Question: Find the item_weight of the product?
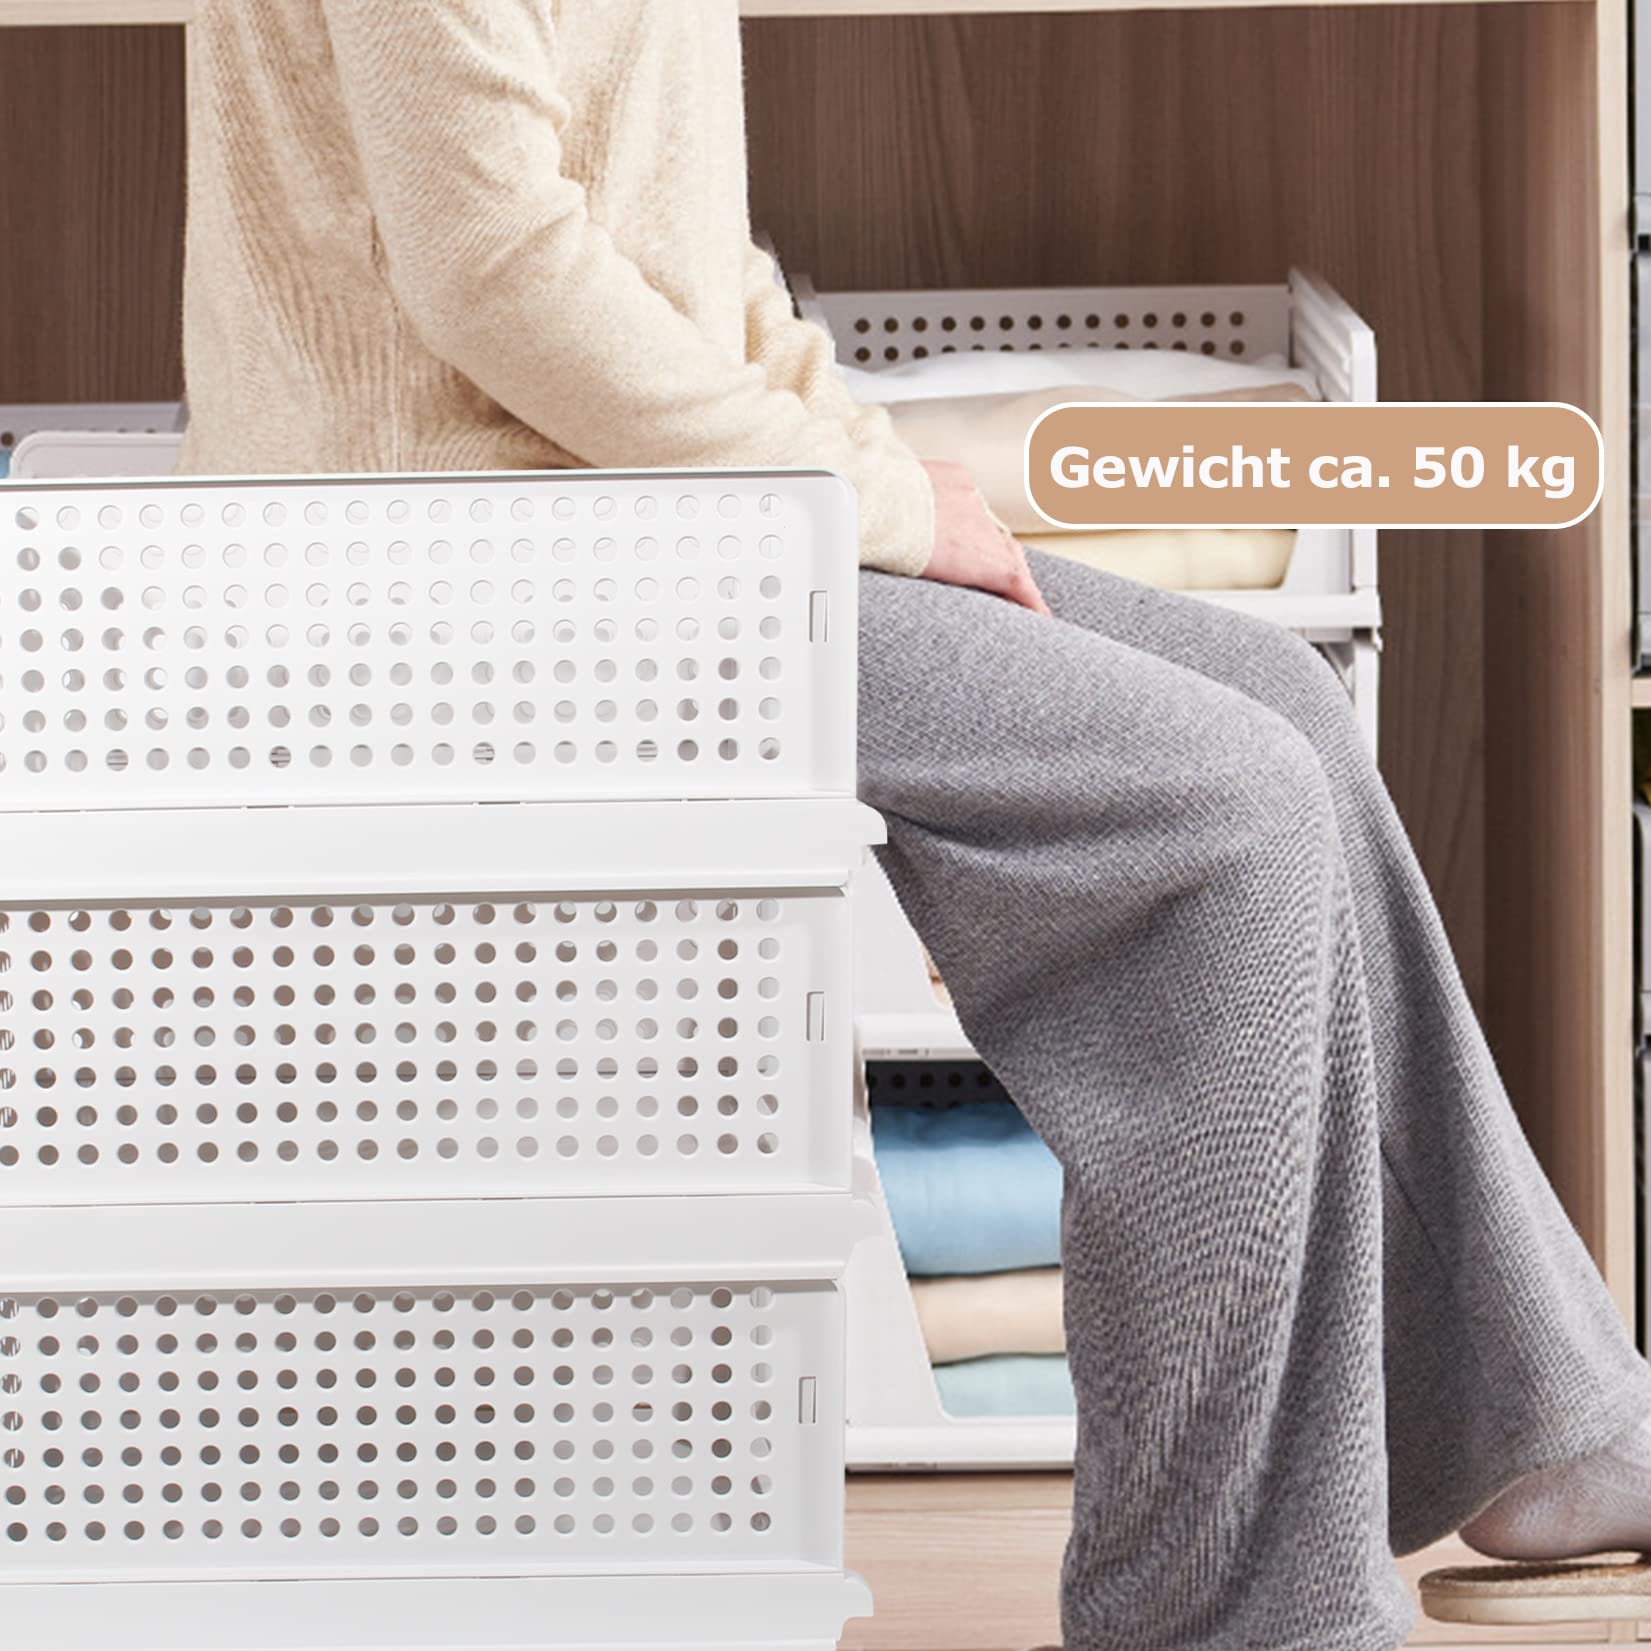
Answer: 50.0 kilogram